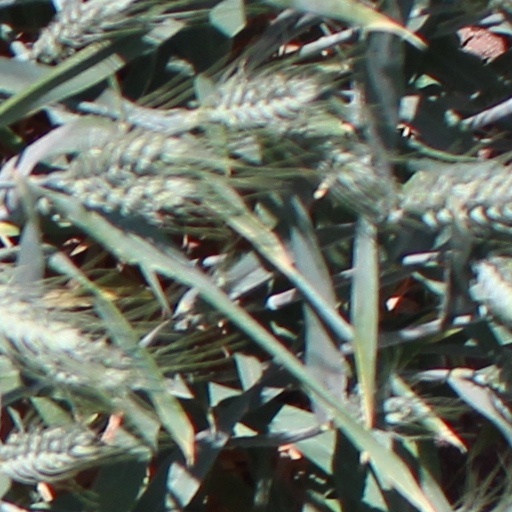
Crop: wheat